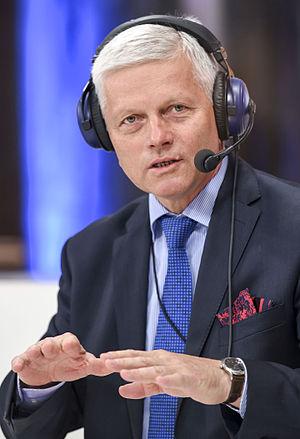
Andrzej Marian Grzyb, né le 23 août 1956 à Siedlików, est un homme politique polonais, membre du Parti paysan polonais.